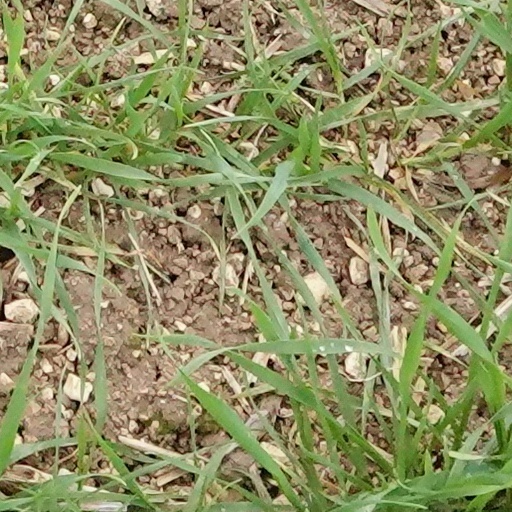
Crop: wheat